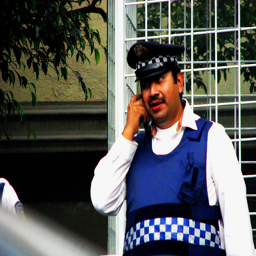
Man in blue vest talking on phone by a fence.
A police officer puts a walkie talkie to his ear.
A police officer in a blue protective vest looks towards his colleague.
a close up of a police man talking on a cell phone
Mexican security guard talking on his walkie talkie.